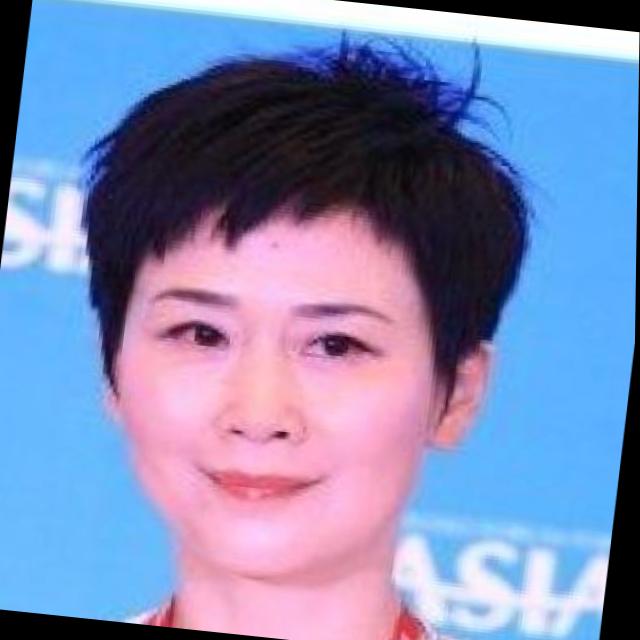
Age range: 45-64